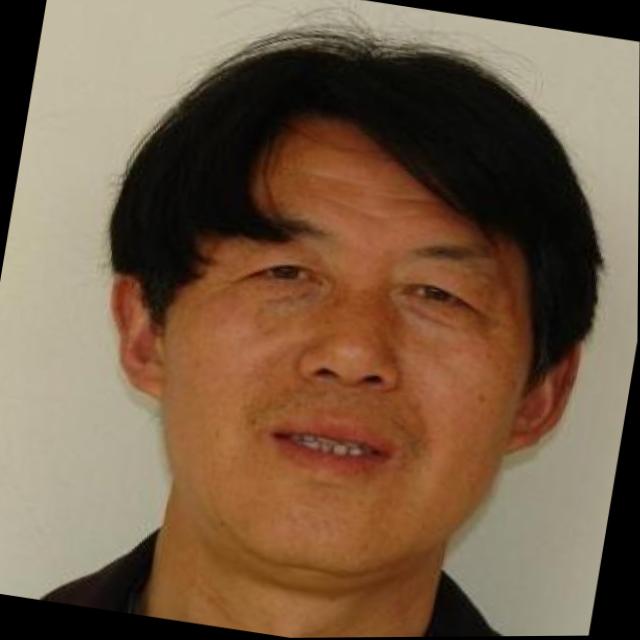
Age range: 45-64